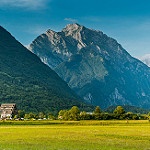
Scene: Outdoor